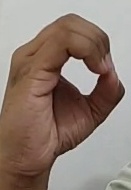
ASL sign: O